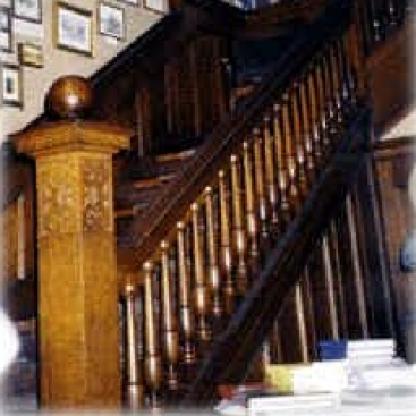
Scene: Indoor